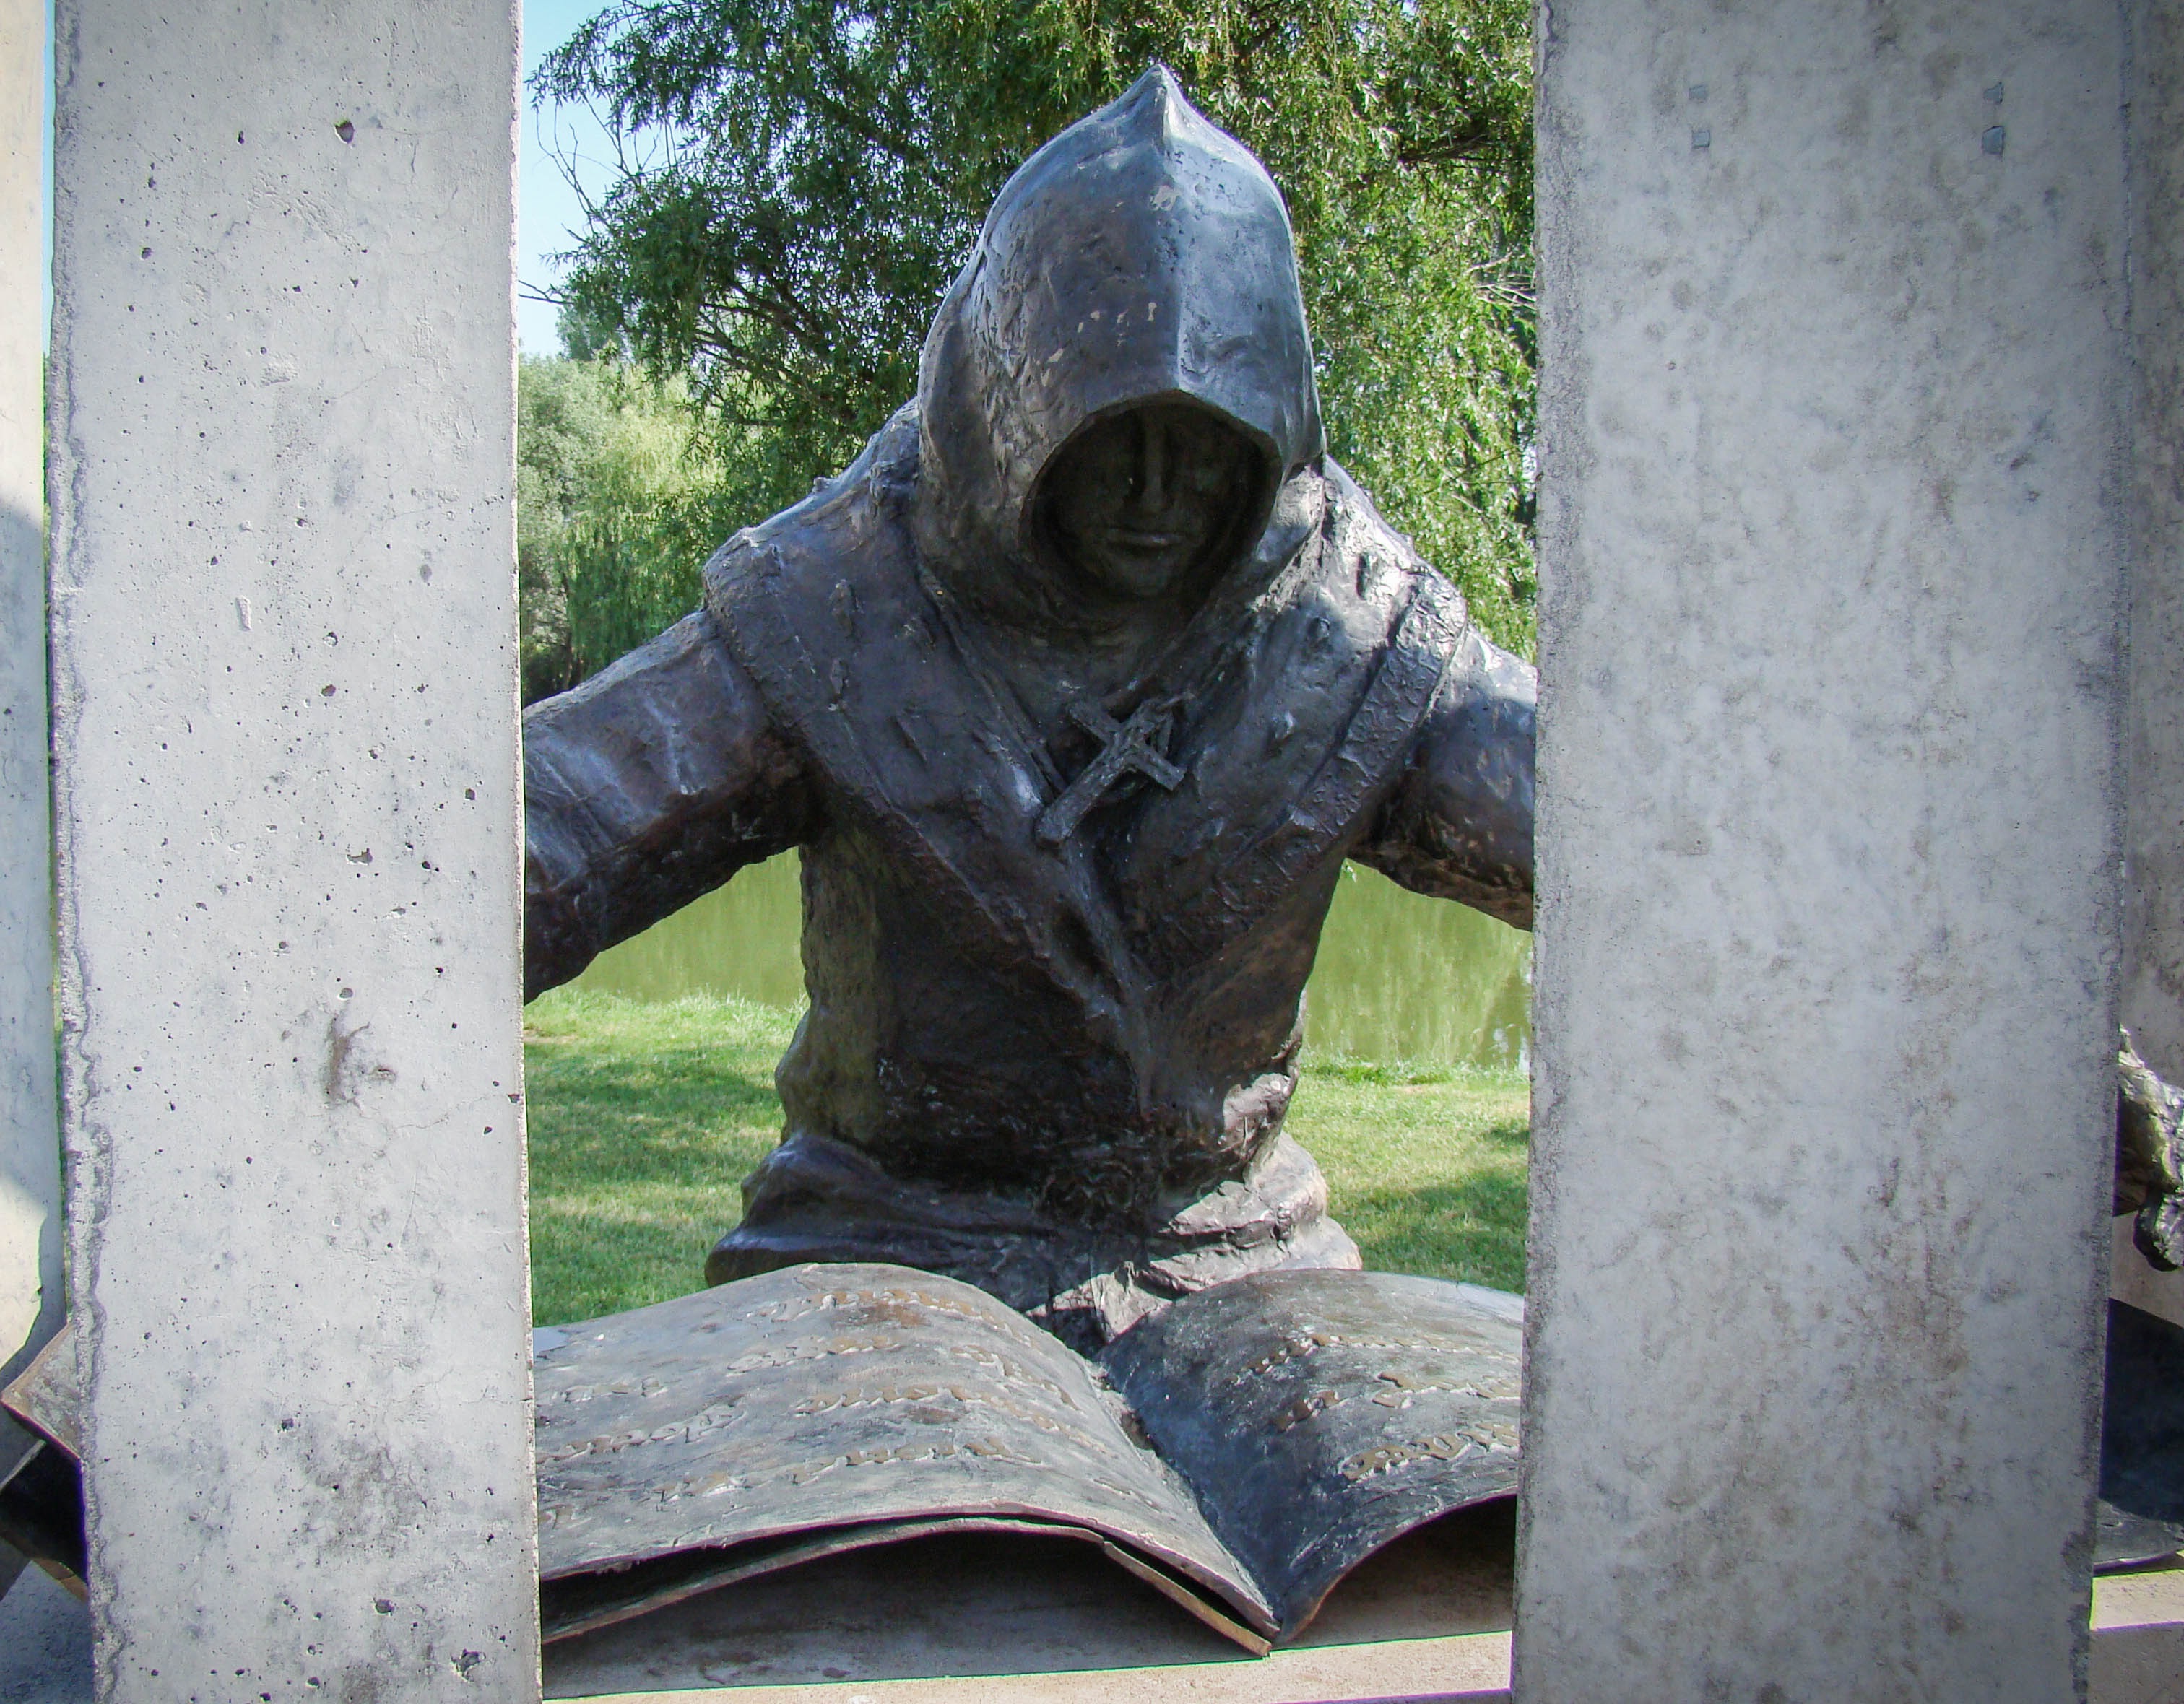
monument, statue, writer, grave, sculpture, memorial, art, carving, scribe, anon musz